British Caledonian in the 1970s

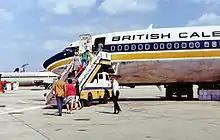
British Caledonian Boeing 707-320C at Gatwick Airport June 1975.

On St. Andrew's Day (30 November) in 1970, Caledonian Airways acquired British United Airways (BUA) from British and Commonwealth (B&C) for £6.9 million. Caledonian Airways also purchased three new BAC One-Eleven 500 aircraft, which B&C had leased to BUA, for a further £5 million.